Bellaire, Texas

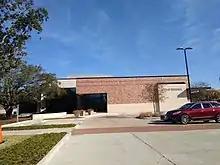
Bellaire City Hall

Bellaire currently has a city manager style of government. The home-rule government was established on April 2, 1949, replacing the general law form of government. The city council is made up of the mayor and six city council members. All are elected at large. The mayor is elected for two-year terms, while each city council member is elected for four-year terms. The mayor may not serve for more than four terms in that position. A city council member may have no more than two terms. Bellaire has zoning ordinances that dictate types of structures and uses throughout sections of the city. City hall is located on blocks 31 and 32 of the original Bellaire town site.